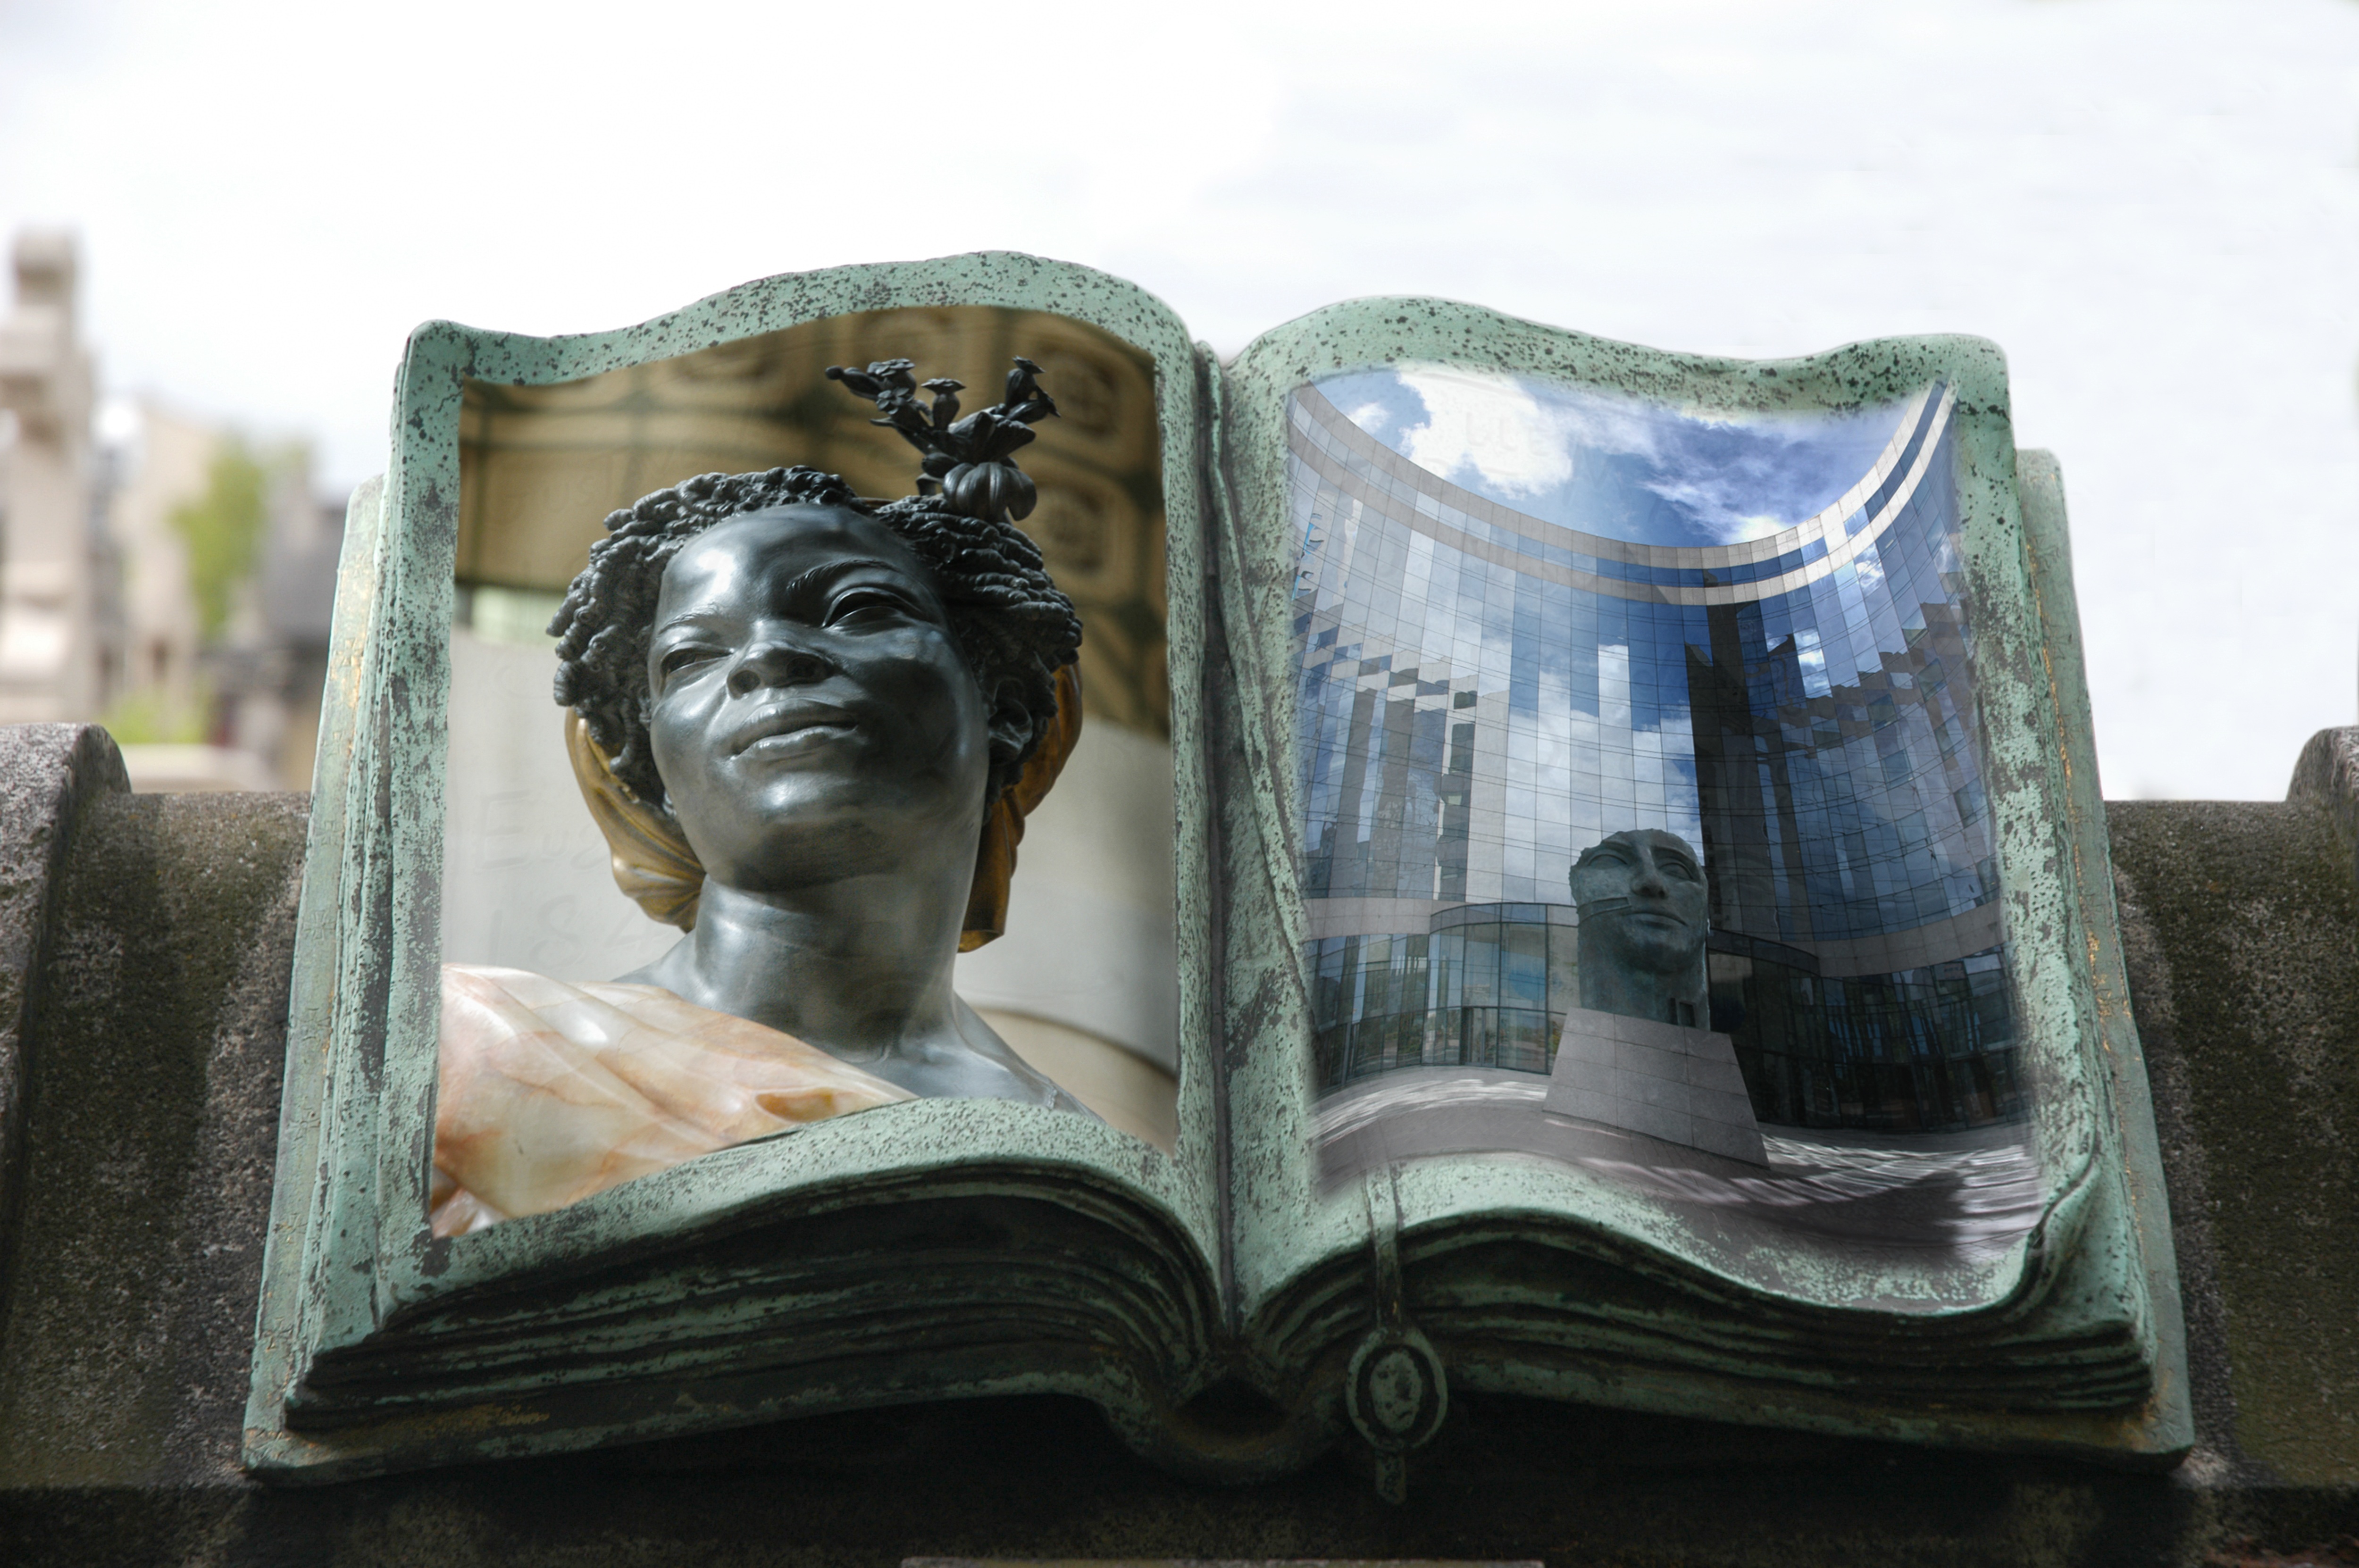
old, atmosphere, paris, stone, monument, statue, peaceful, rest, cemetery, modern, grave, sculpture, memorial, art, design, photoshop, edited, tomb, mourning, resting place, old cemetery, margit wallner, christian faith